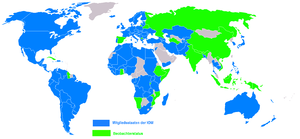
pays membre de l'OIM